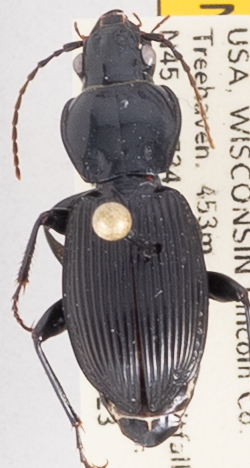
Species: Pterostichus coracinus
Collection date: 2020-06-23
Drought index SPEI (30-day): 0.8
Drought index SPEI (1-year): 0.9
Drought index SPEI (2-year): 2.09